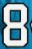
Number: 8